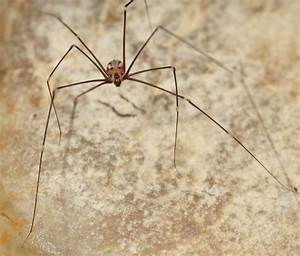
Label: spider